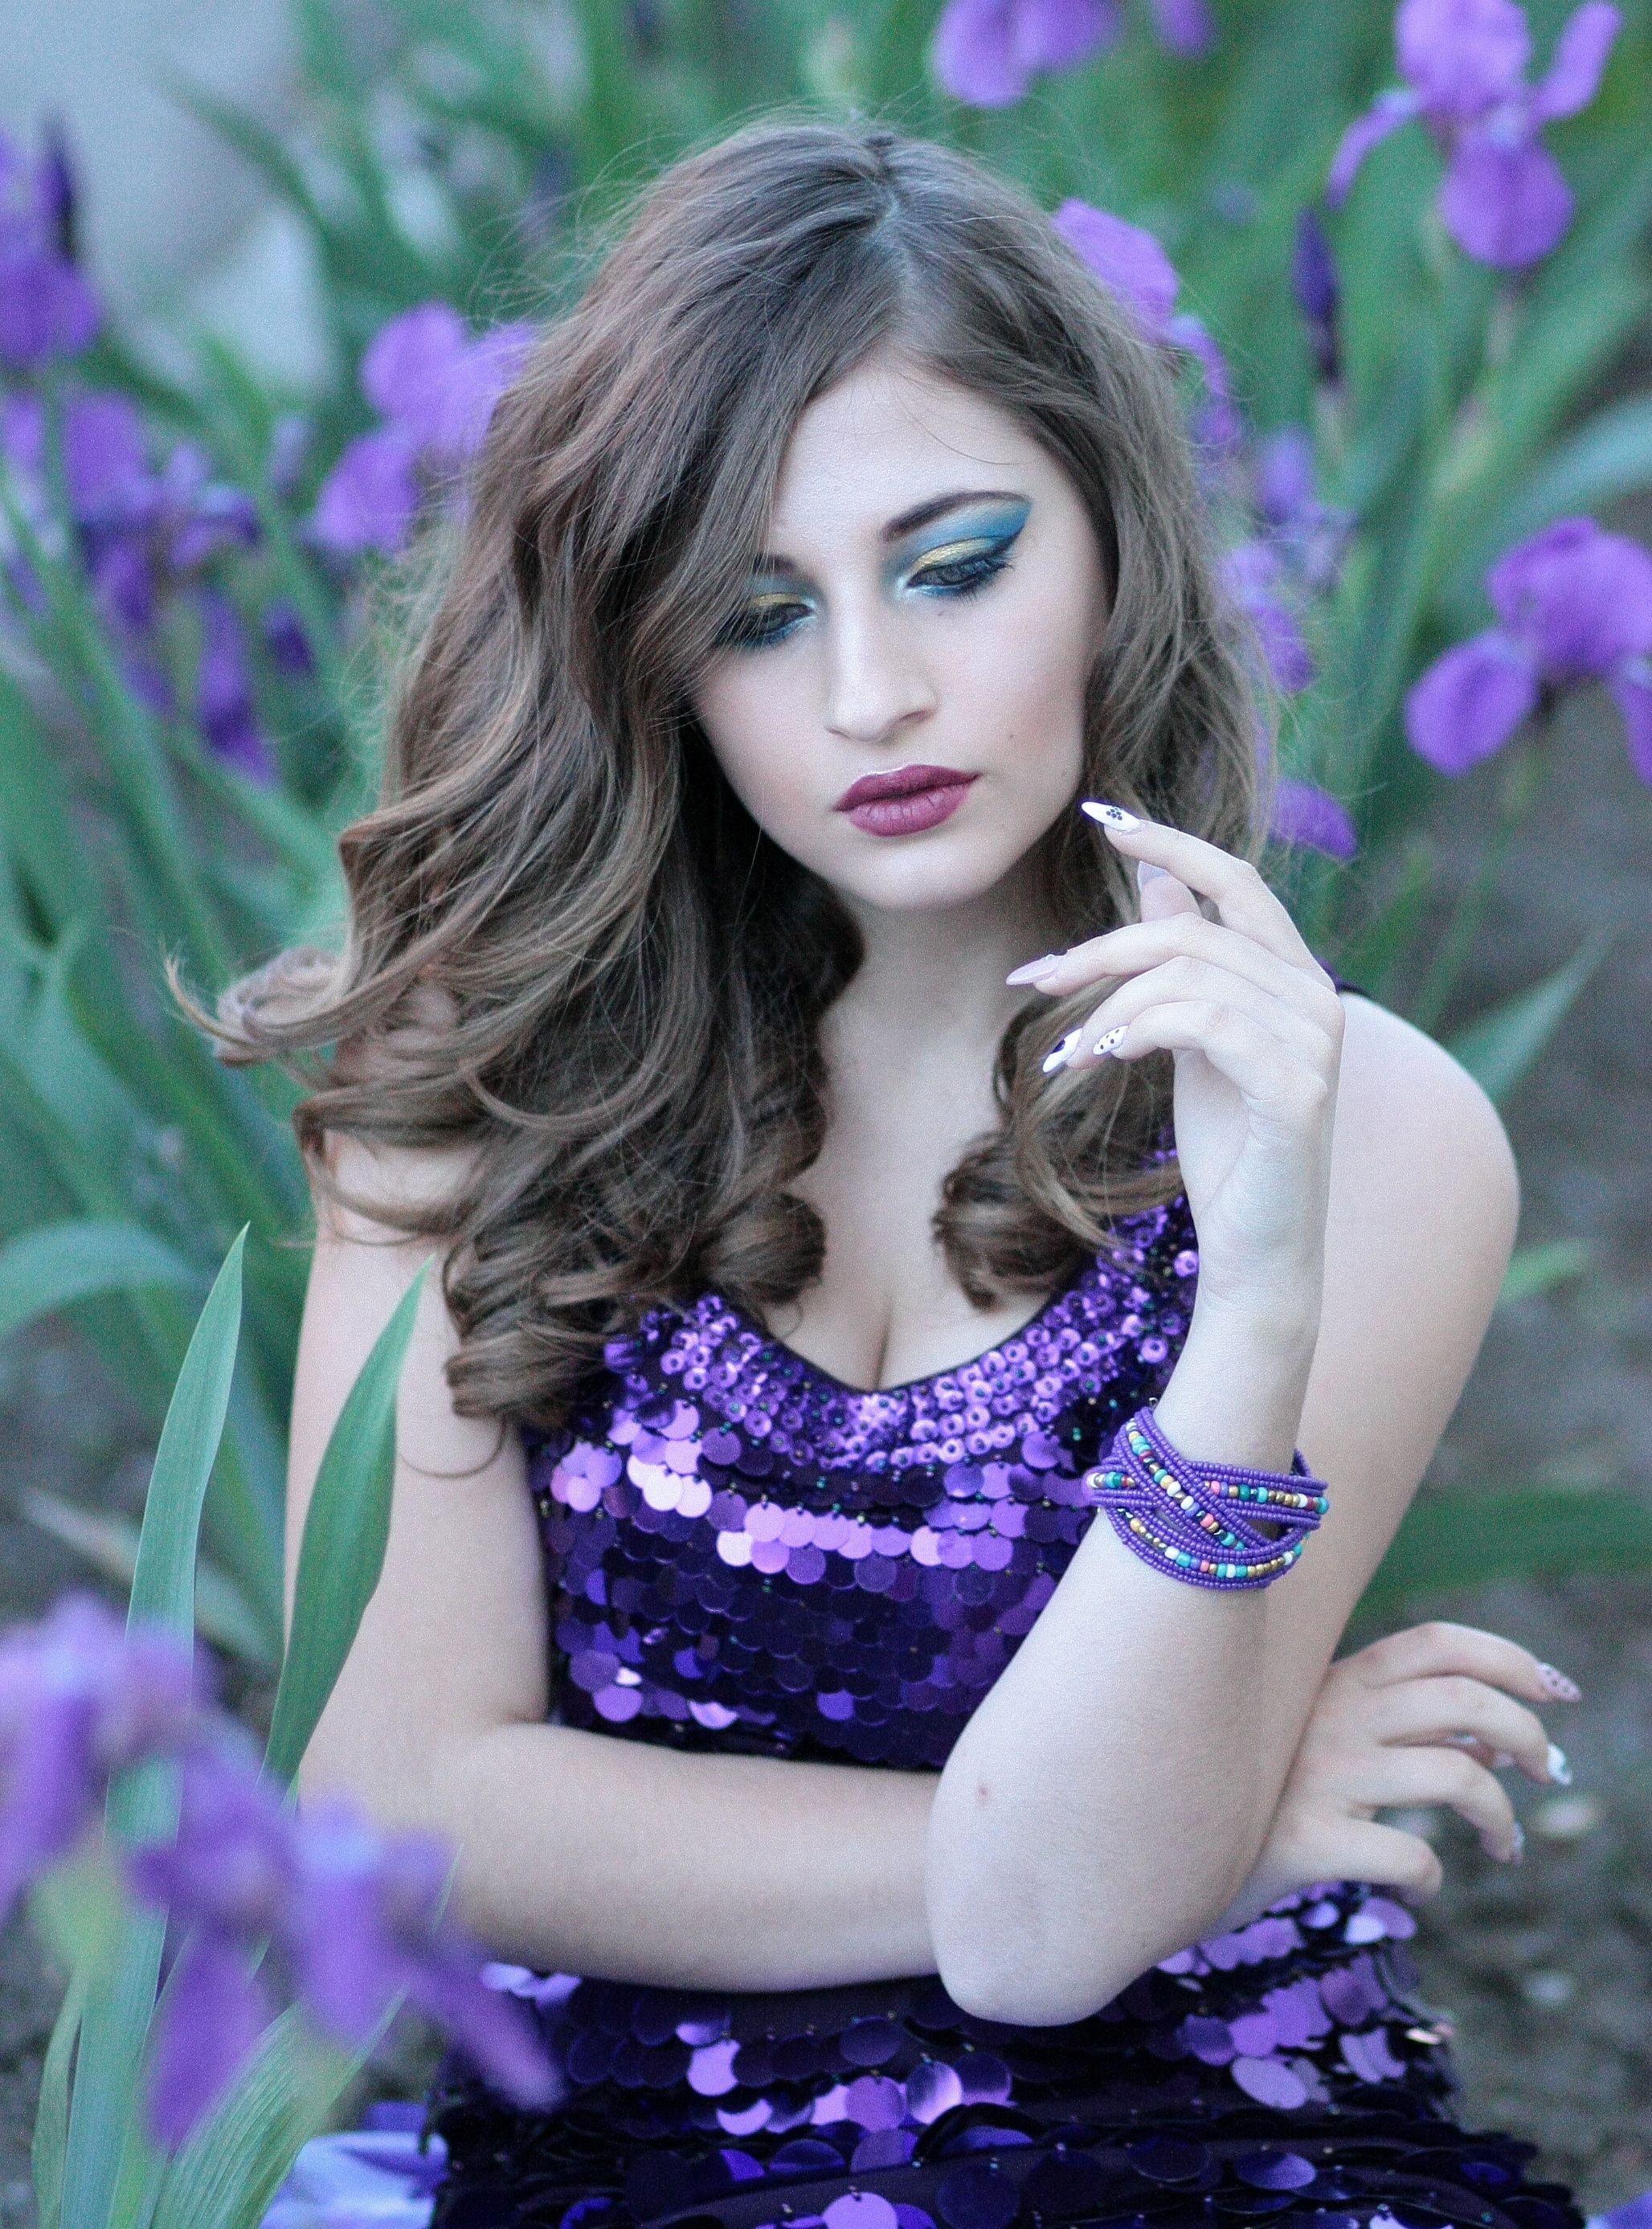
girl, hair, photography, flower, purple, sadness, portrait, model, spring, fashion, blue, lady, hairstyle, long hair, flowers, eye, violet, beauty, organ, photo shoot, brown hair, portrait photography